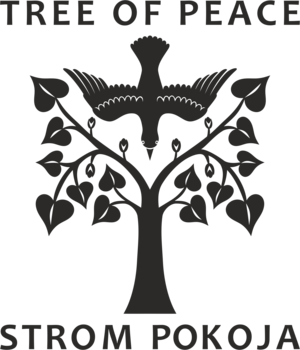
L'Arbre de la Paix est un projet international né en Slovaquie. Le projet, créé à l'occasion du 100ᵉ anniversaire de la fin de la Première Guerre mondiale, a été lancé par l'architecte paysagiste Marek Sobola de Žilina, en Slovaquie. C'est la mémoire de tous les soldats décédés pendant ses batailles.